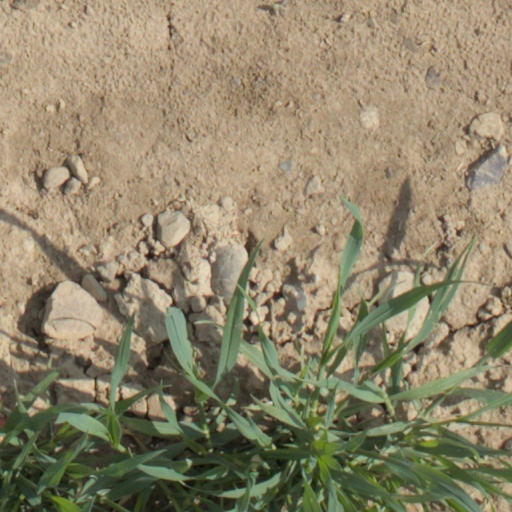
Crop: wheat